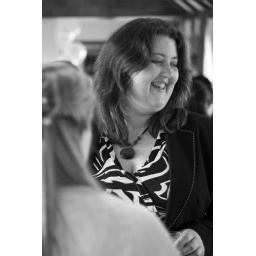
Lady in black and white